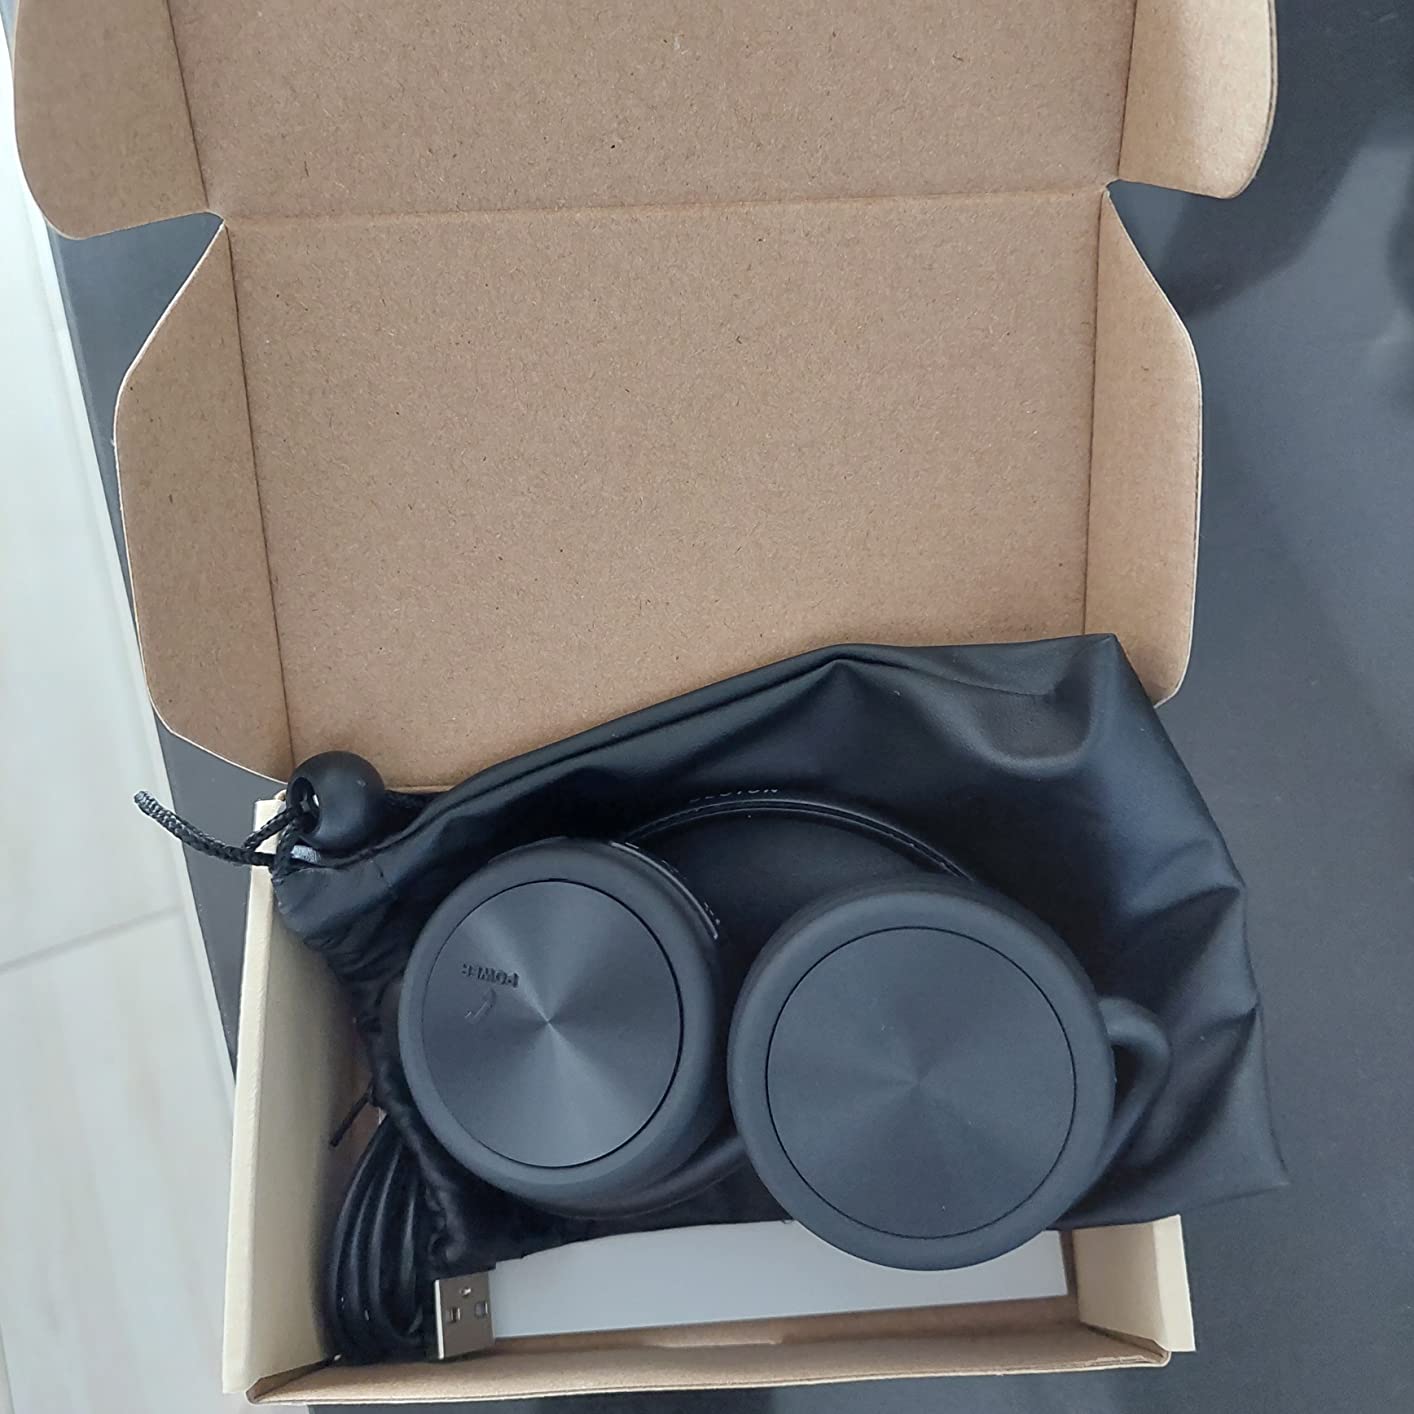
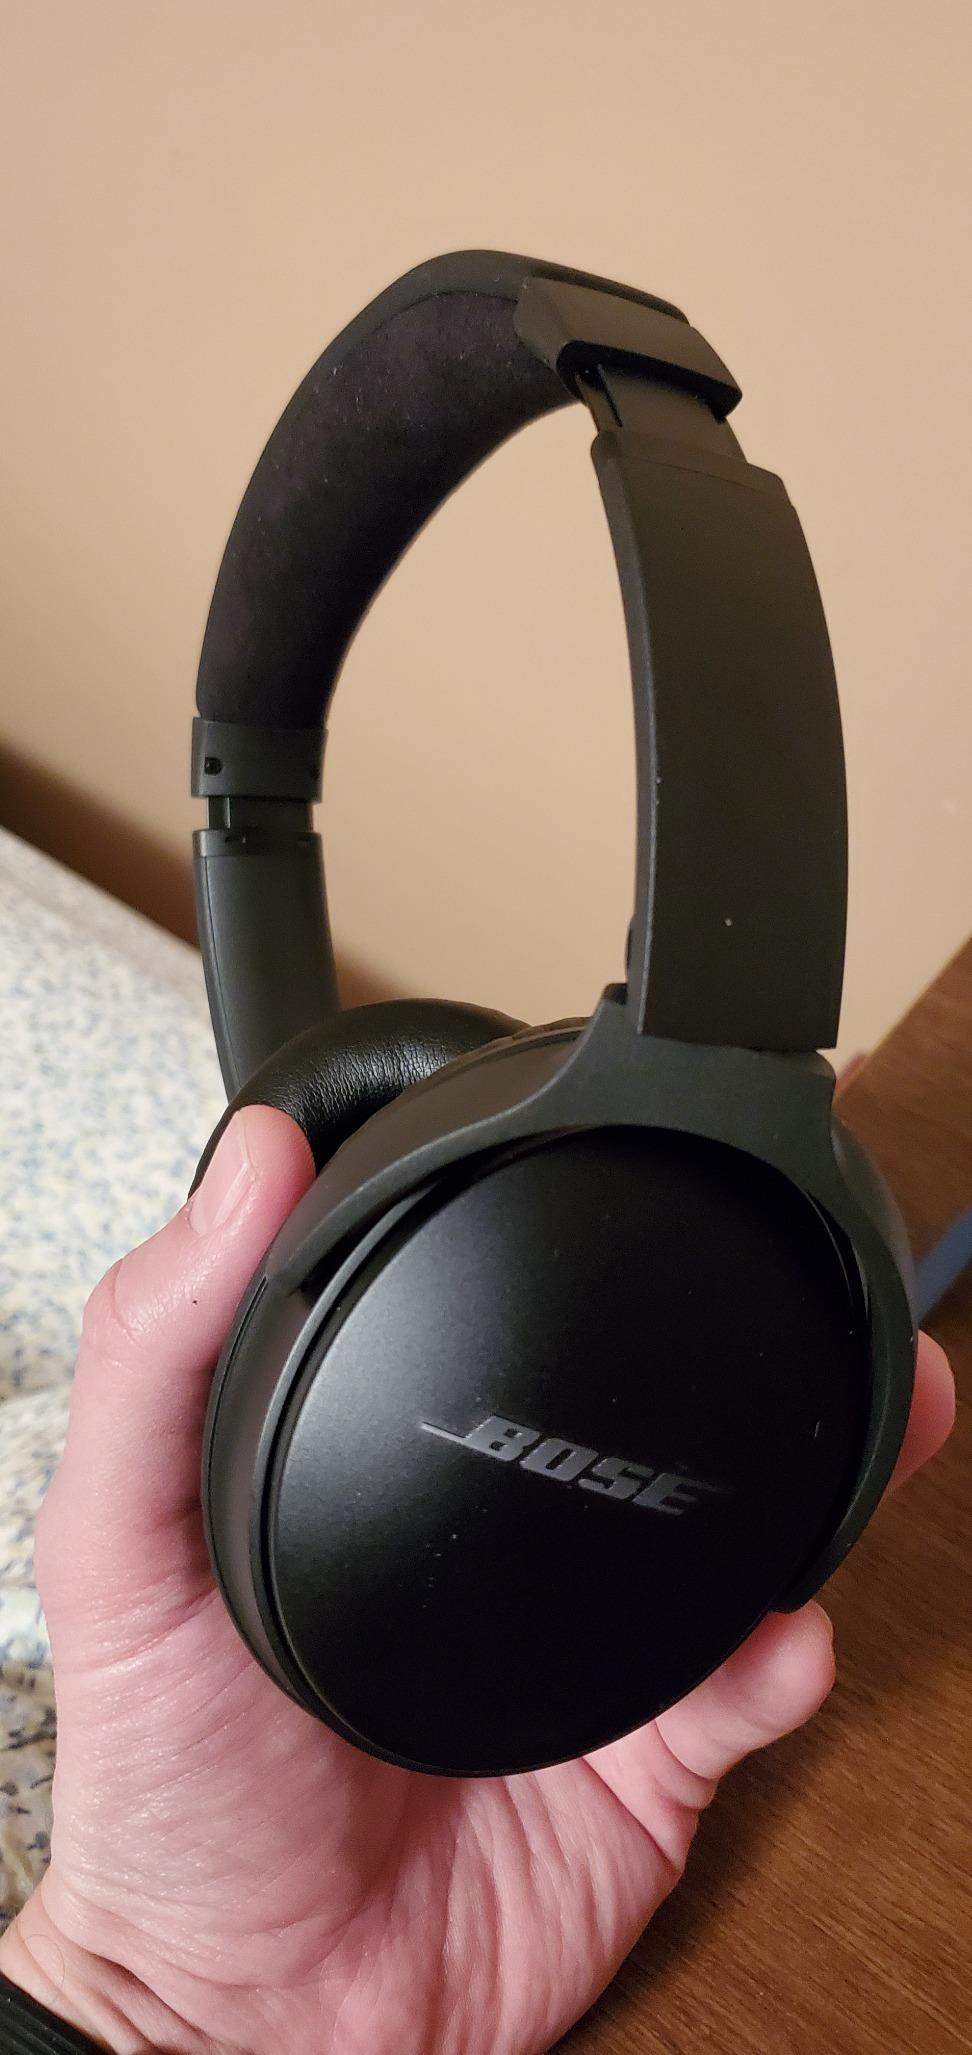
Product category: headphones
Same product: no